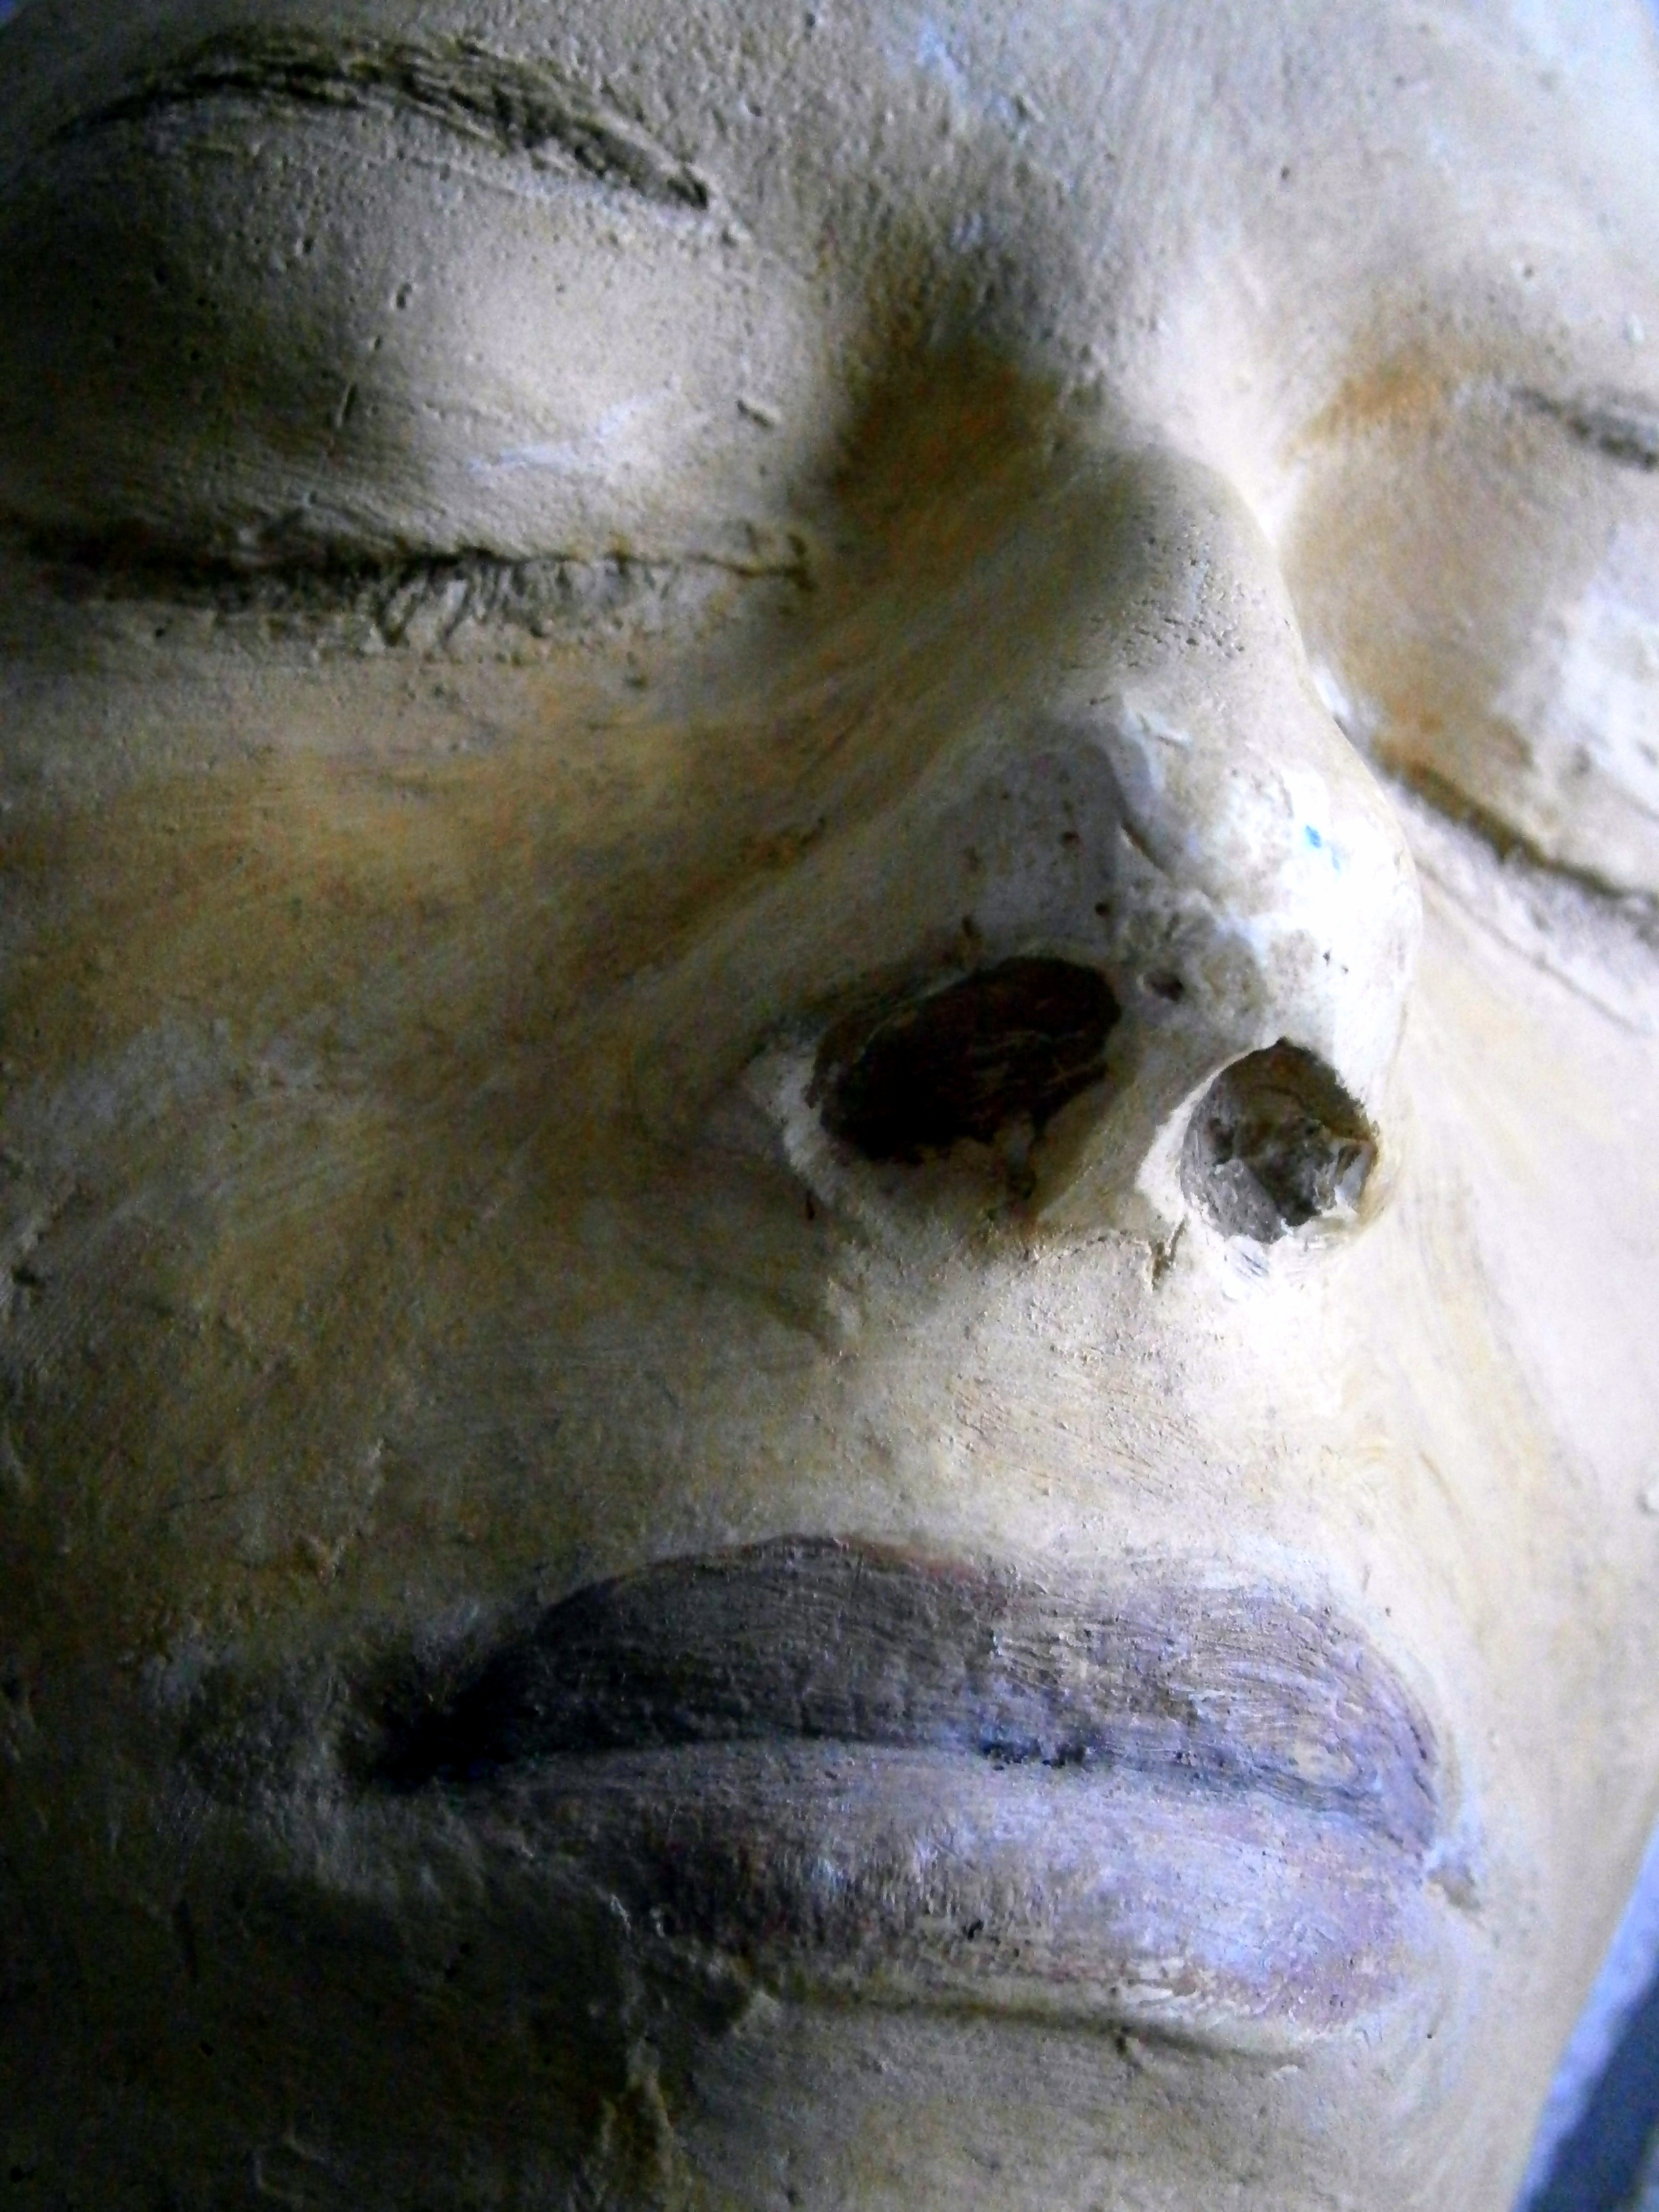
decoration, color, macro, craft, painting, close up, face, sculpture, art, mask, drawing, eye, head, artists, hand labor, gypsum, reprint